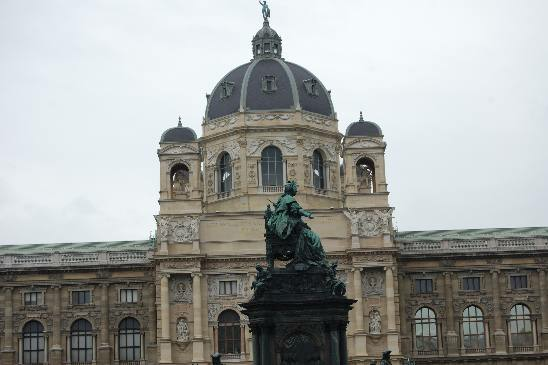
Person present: No